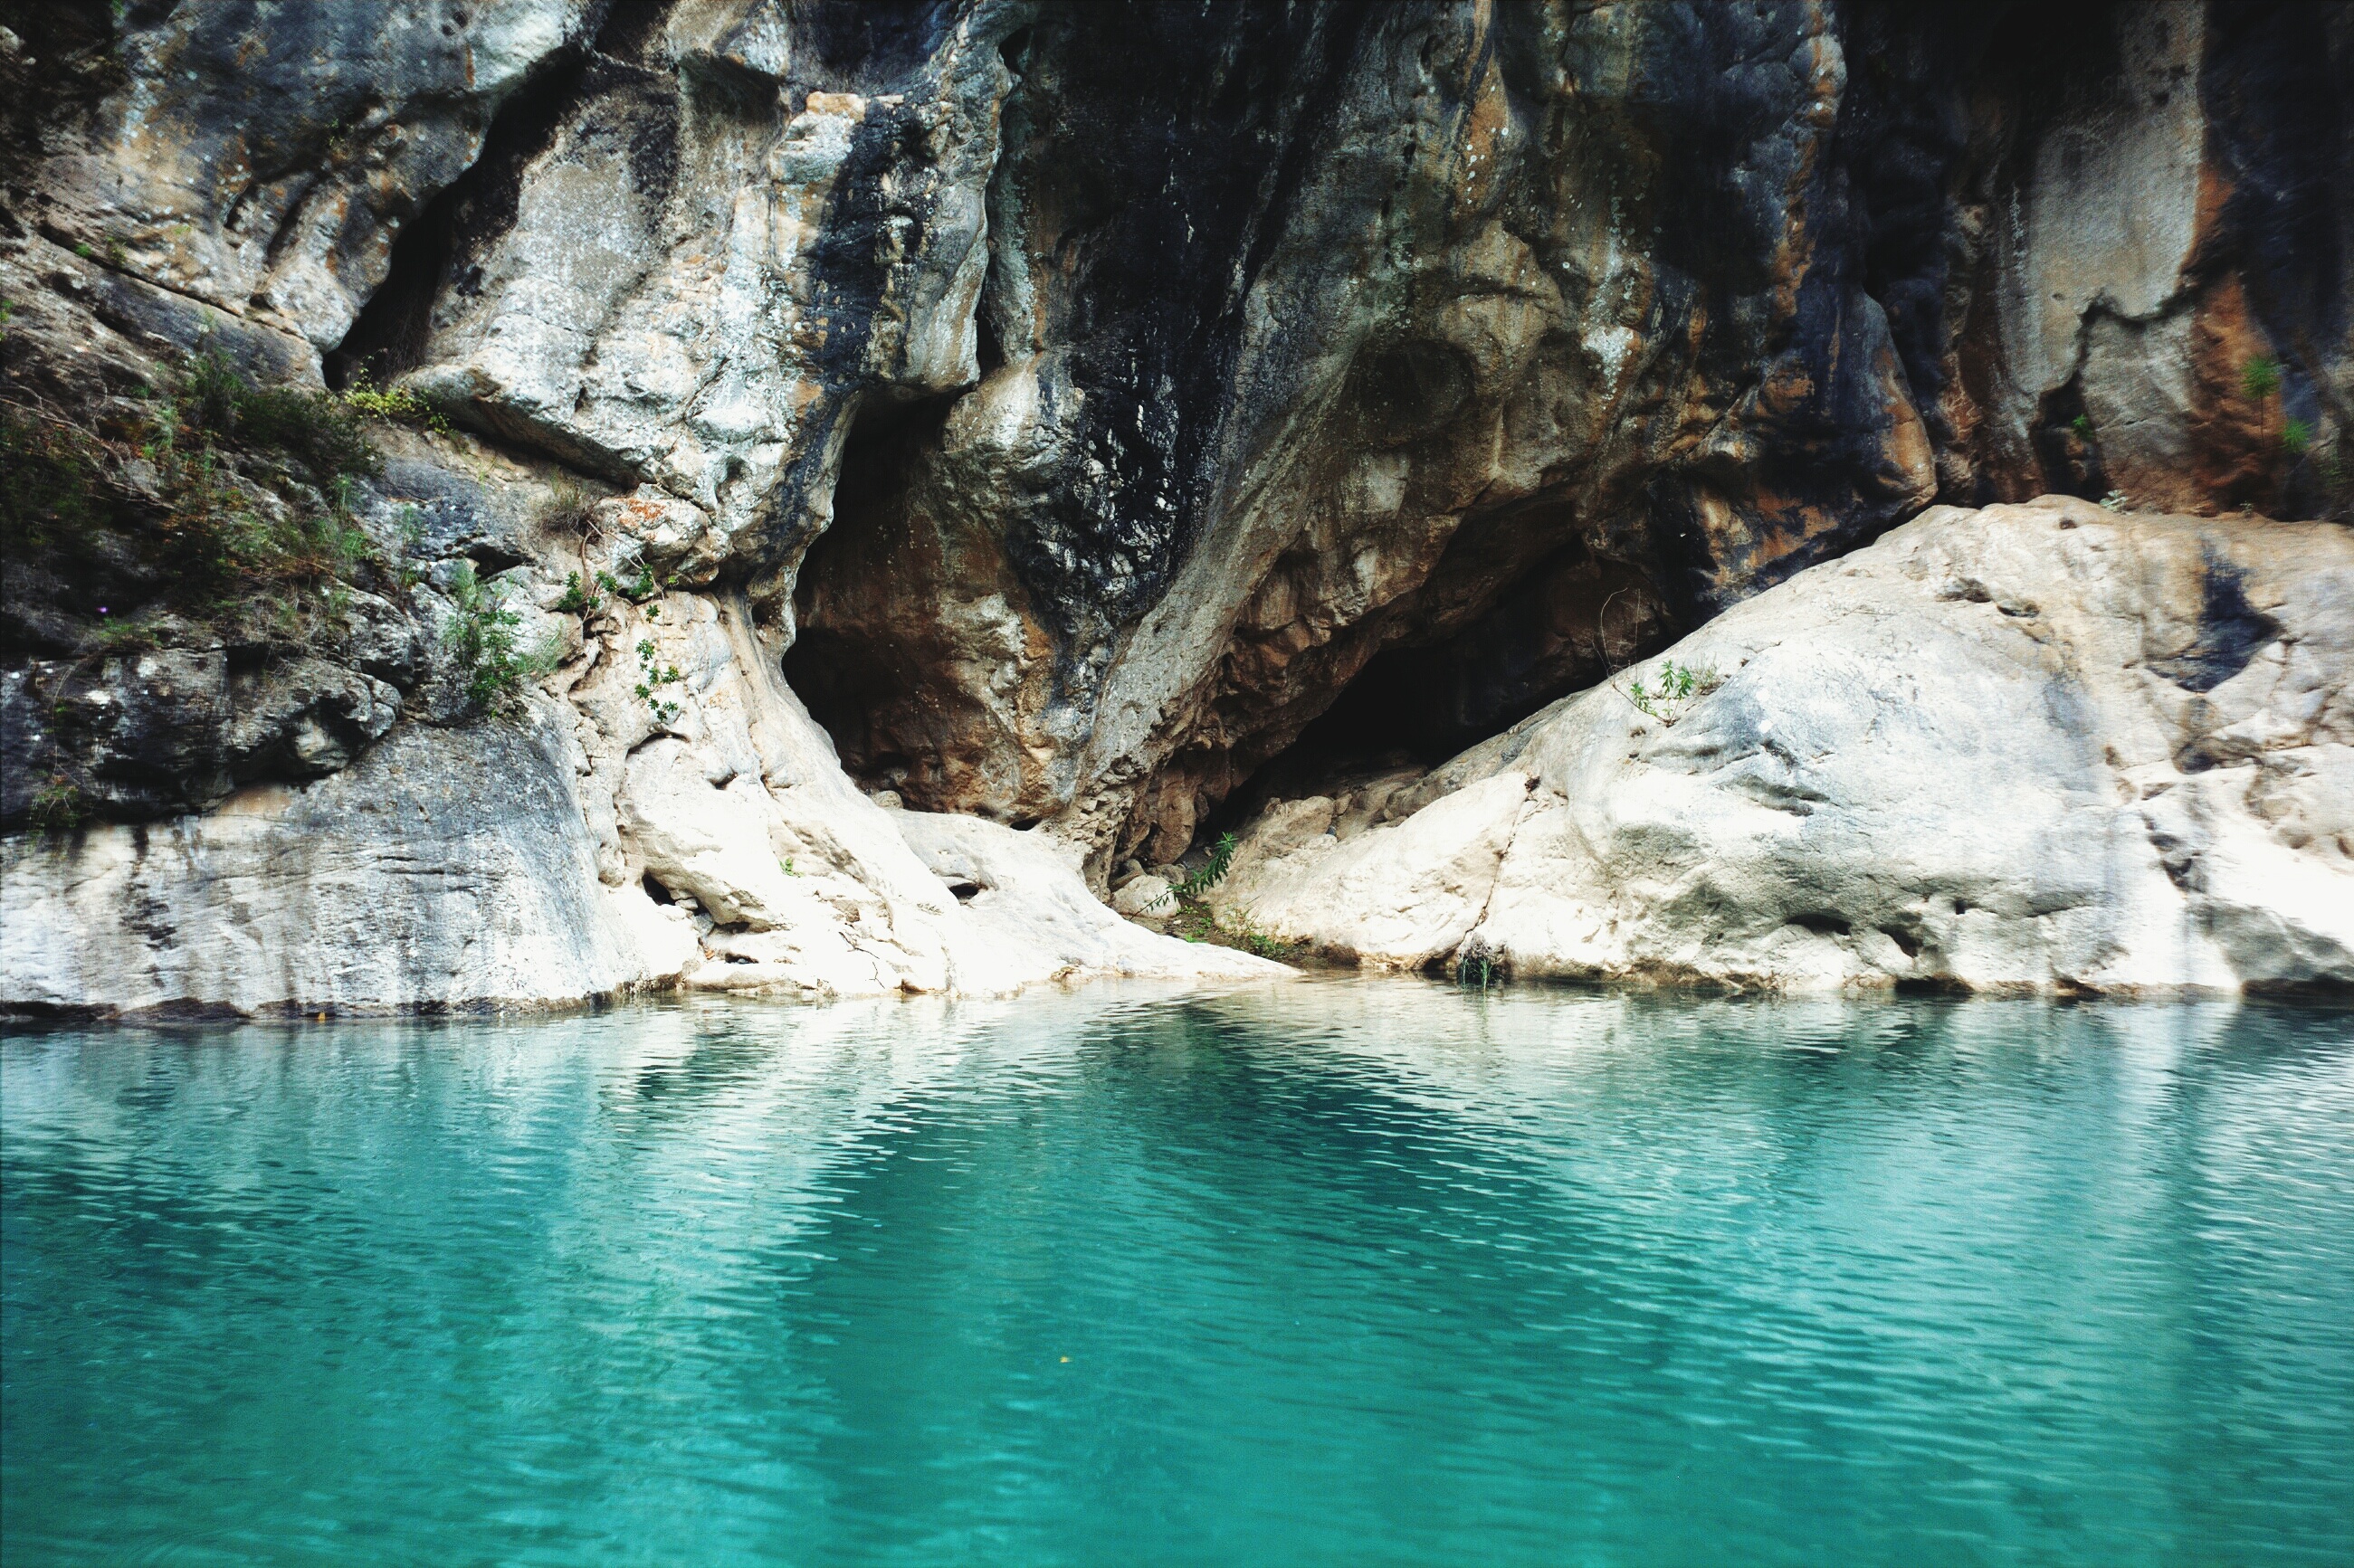
sea, water, rock, lake, formation, cliff, cave, lagoon, terrain, landform, sea cave, geographical feature